Nikos Beloyannis

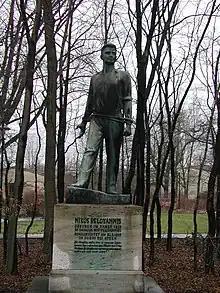
A monument of Nikos Beloyannis in former Communist East Berlin.

In his last letter, written from death-row, Beloyannis mentions two books that he appears to have written on the economic development of Greece and the country's history of literature. The manuscripts of the former were published in 2010 under the title "Foreign Capital in Greece" (Το Ξένο Κεφάλαιο στην Ελλάδα, "To Kseno Kefaleo stin Ellada"). Through the detailed analysis of Greece's external borrowing, its history is presented as one of subjection to foreign powers and financial institutions who ended up controlling most of its economy and resources to the dismay of the working class.